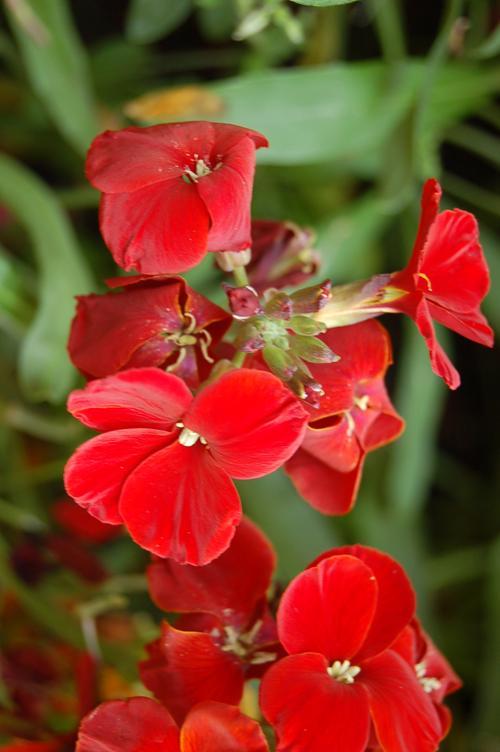
Label: wallflower